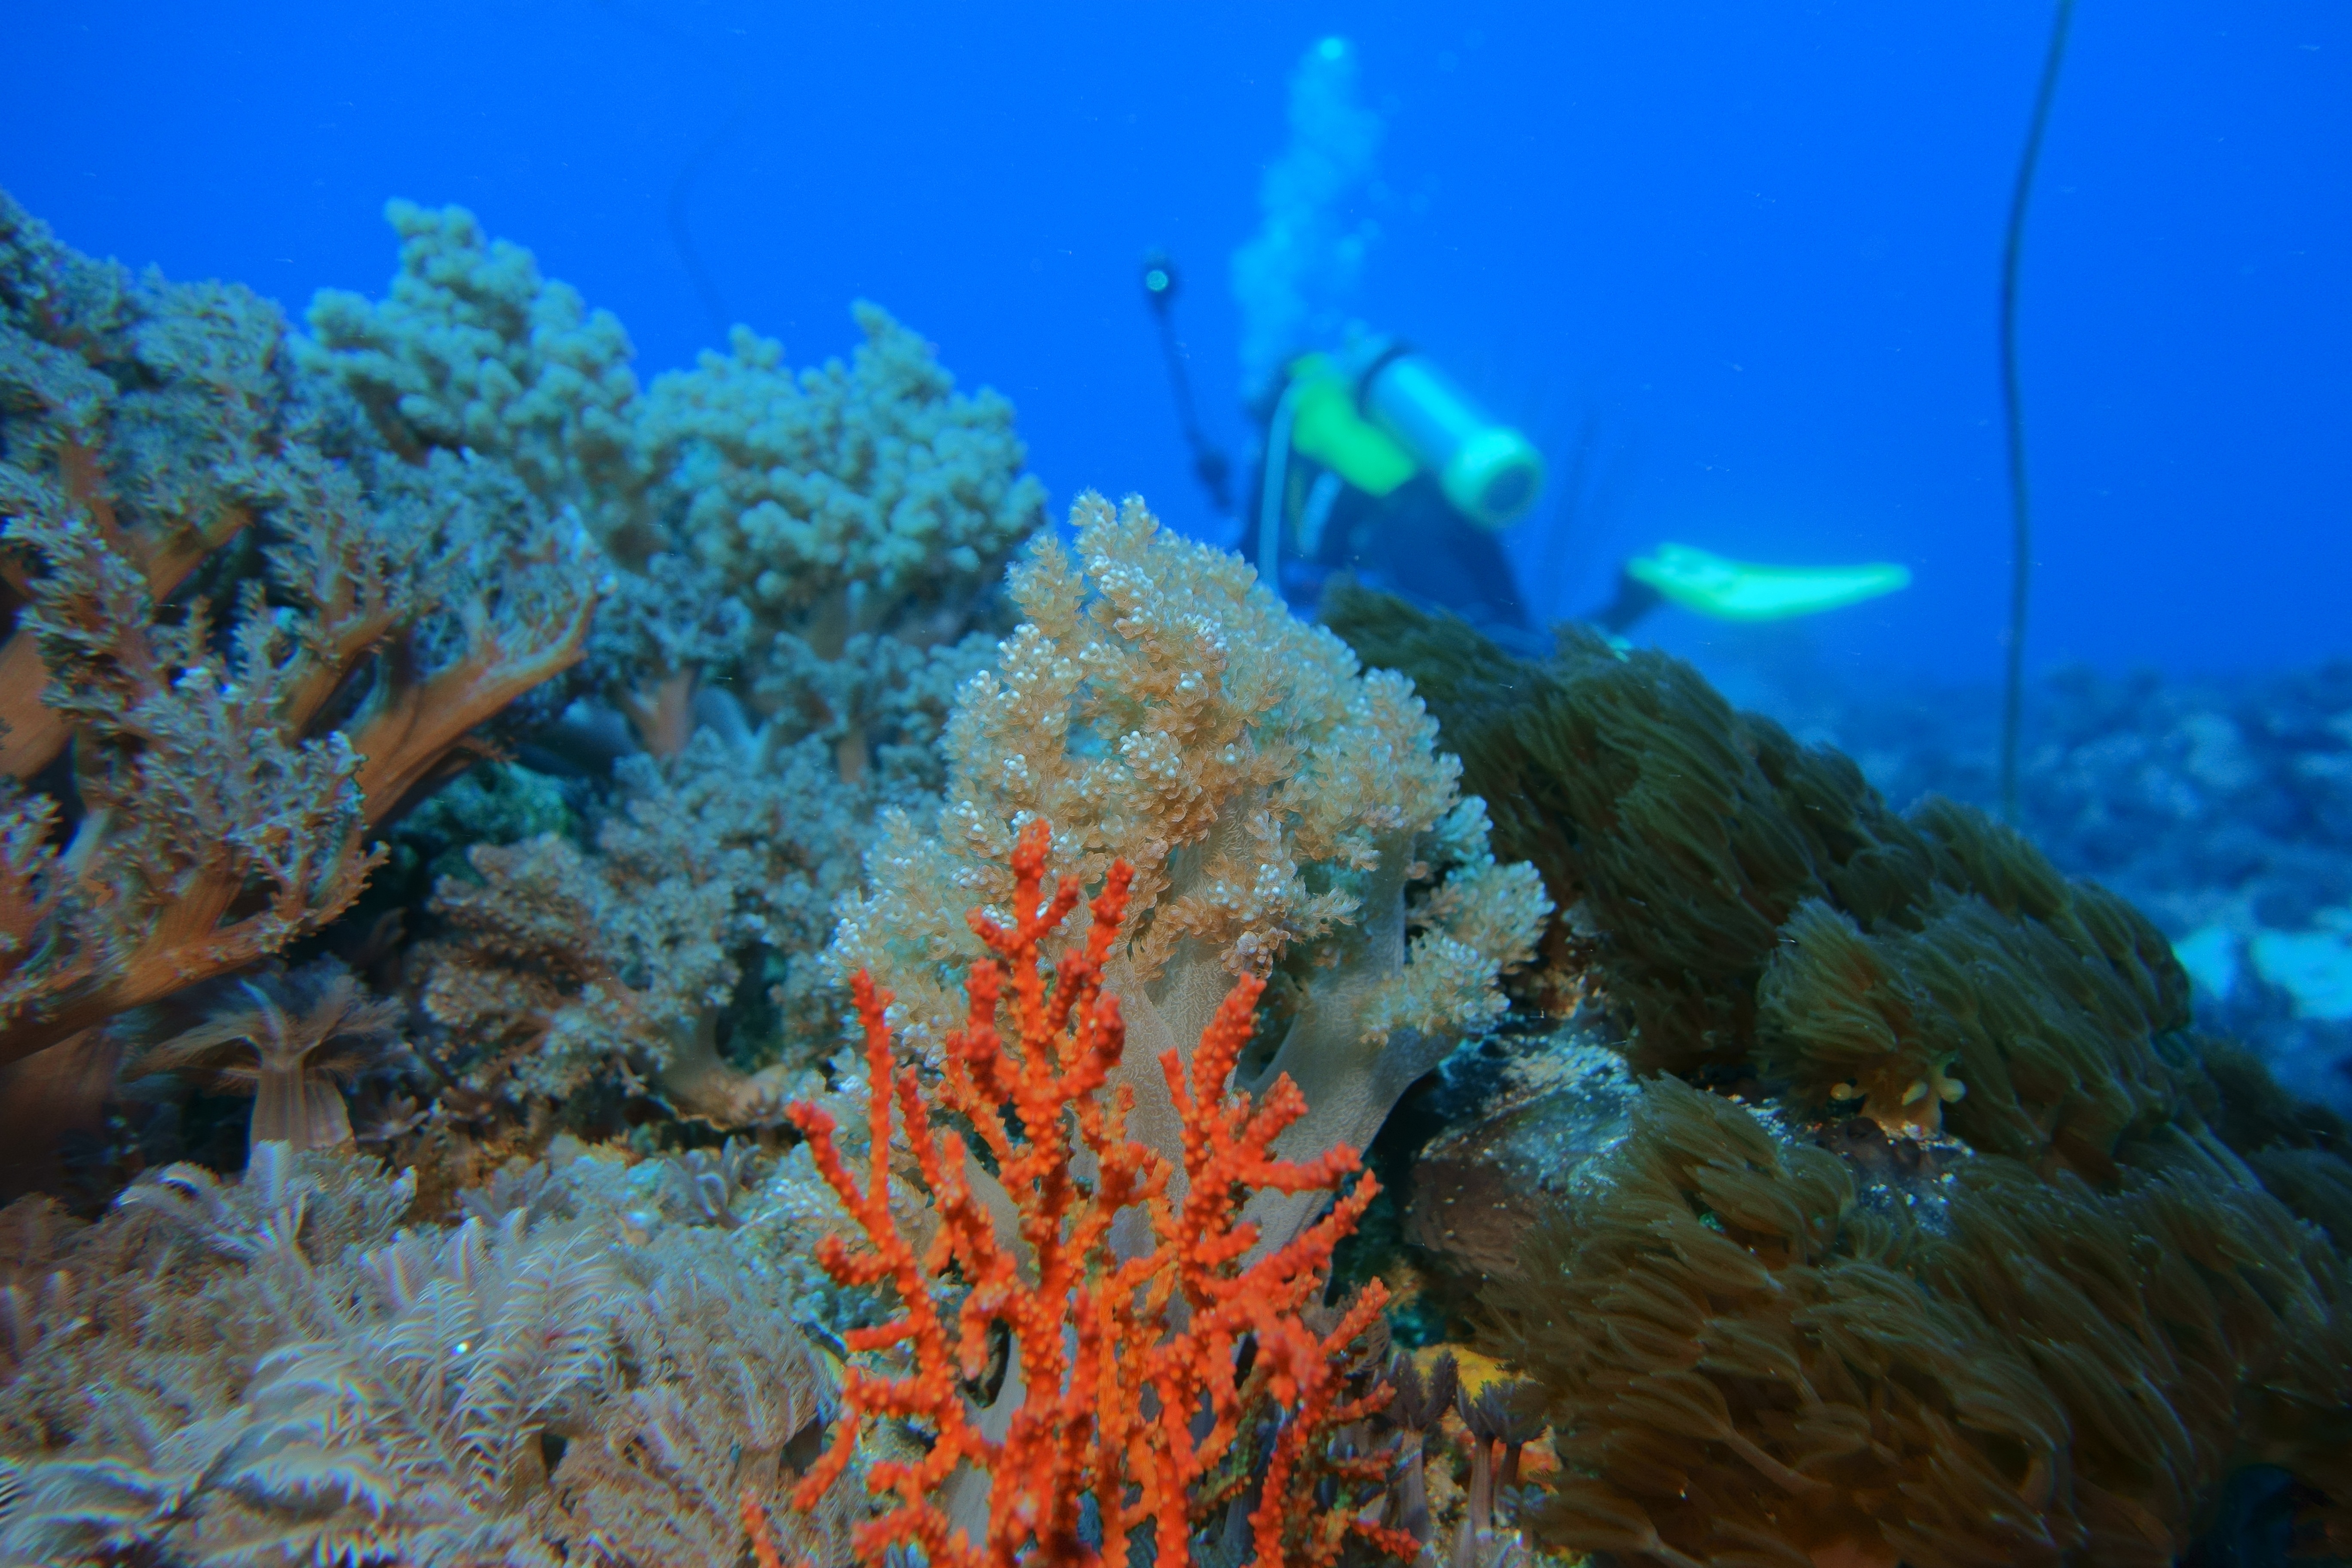
sea, ocean, underwater, biology, coral, coral reef, invertebrate, reef, taiwan, habitat, reefs, taitung, green island, natural environment, marine biology, coral reef fish